Toyota Dyna

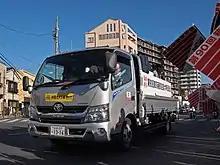
Toyota Dyna Hybrid (XZU700-series, Japan)

The three-tonne Dyna was presented in August 1969. Short (10-series) and long wheelbase trucks (15-series), as well as route vans (minibus) were available. Fitted with the 2.0-liter 5R engine rated at , the Dyna was marketed in many export markets such as Australia as well, with single or twinned rear wheels.